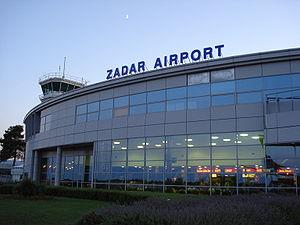
L’aéroport de Zadar est un aéroport desservant la ville de Zadar et sa région.